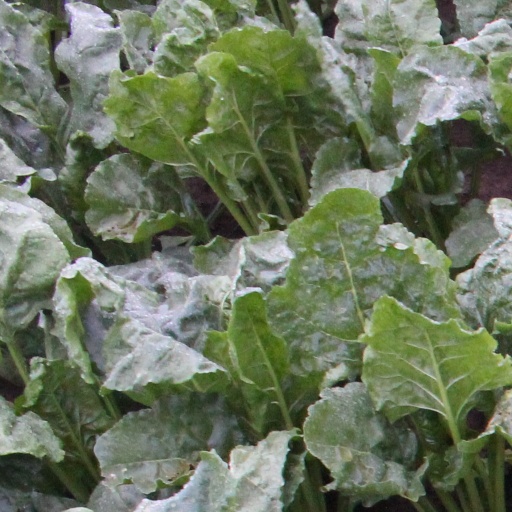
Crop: sugar beet